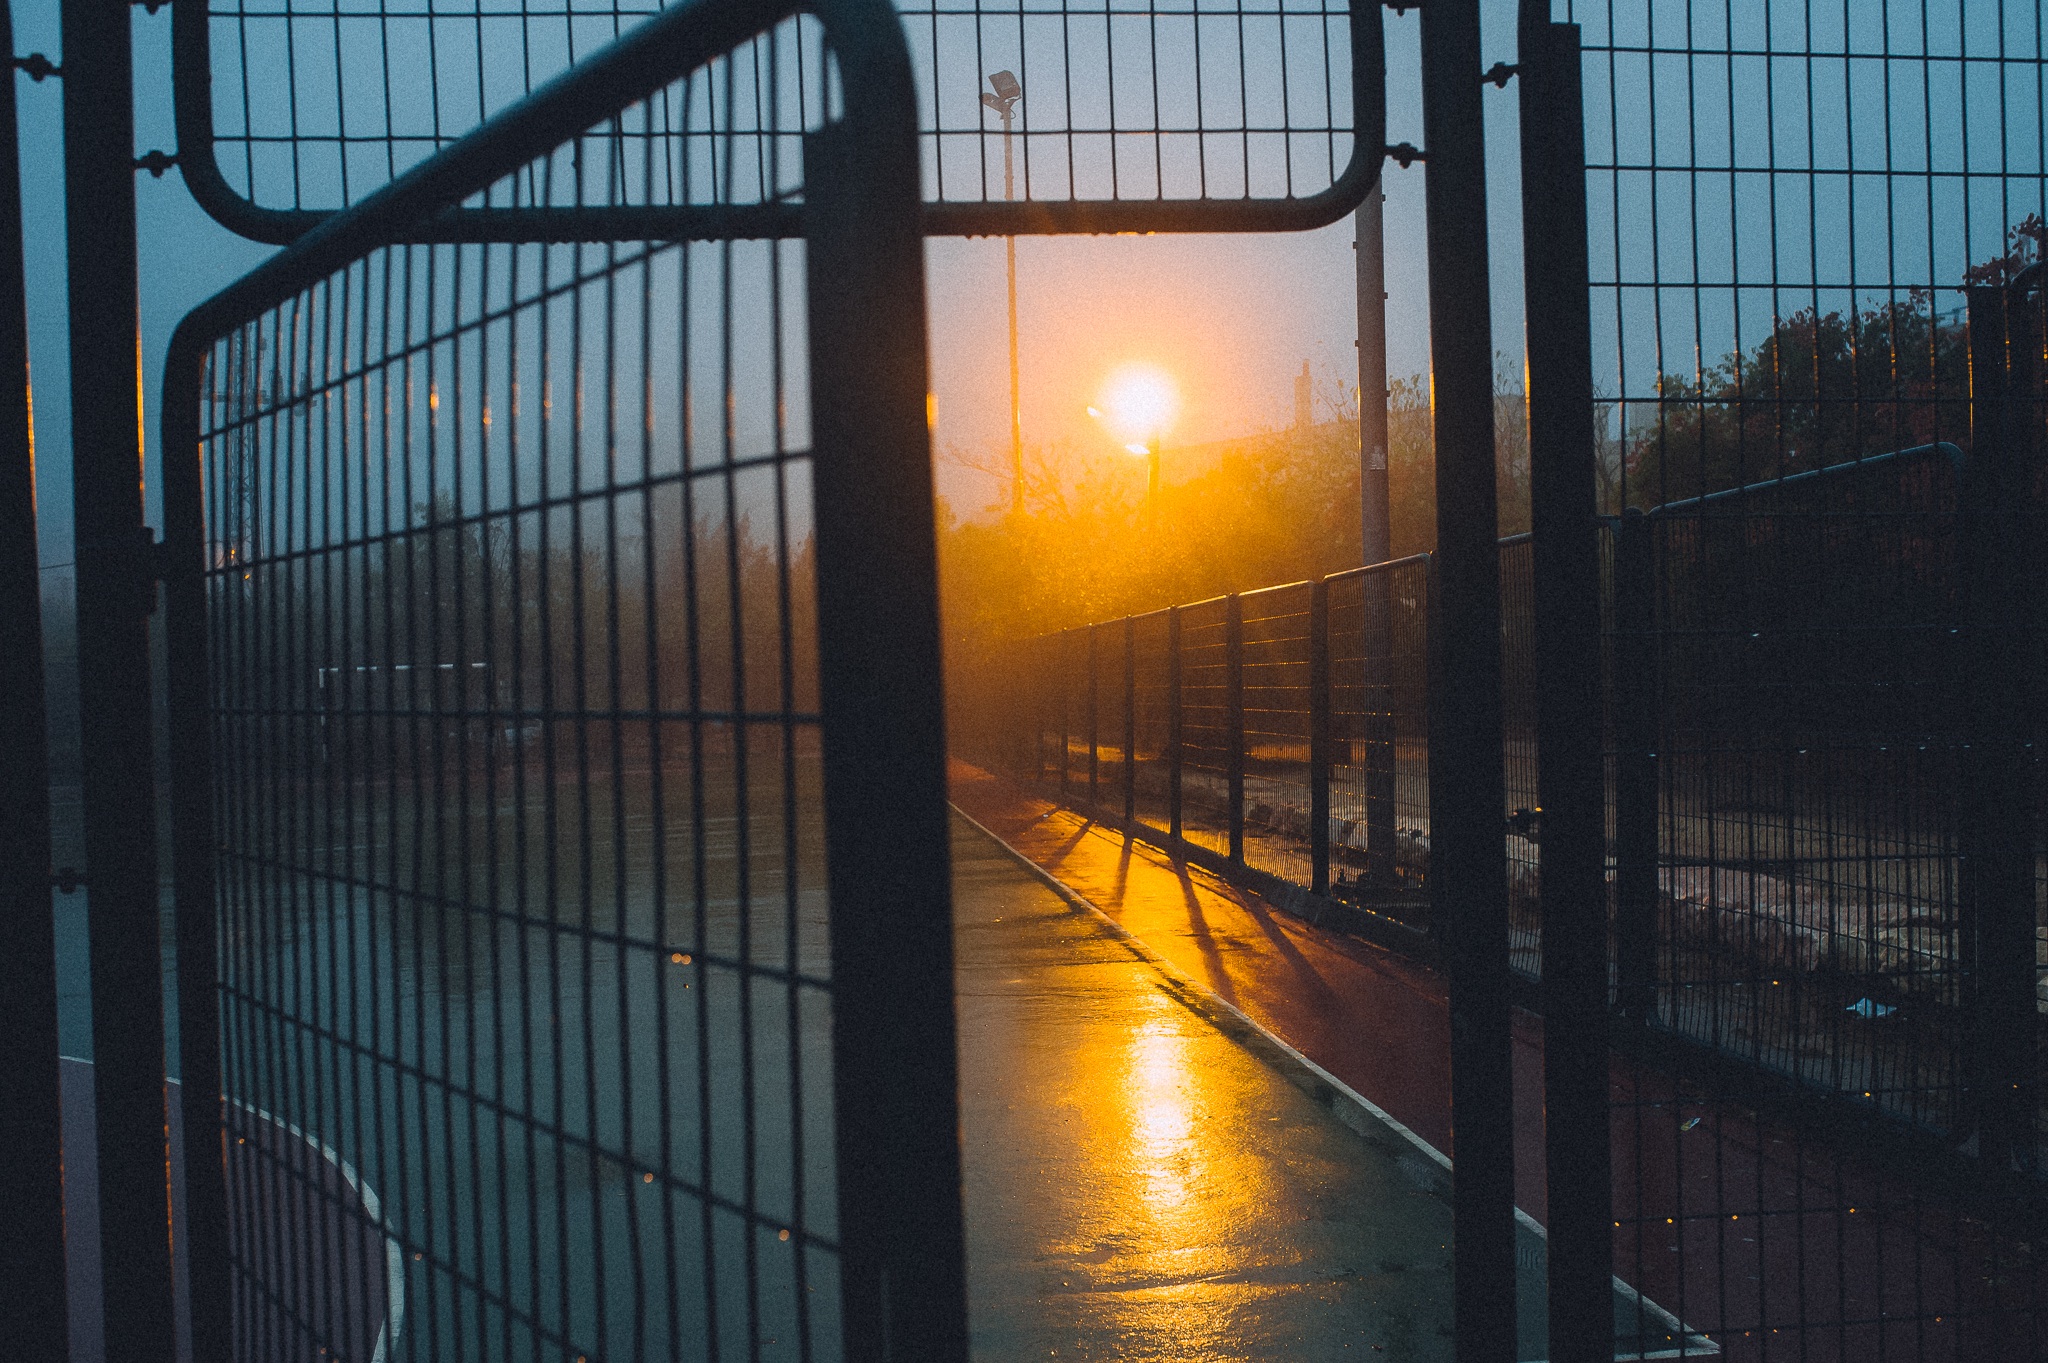
light, fence, sunlight, rain, window, wet, twilight, line, reflection, lighting, symmetry, court, shape, window covering